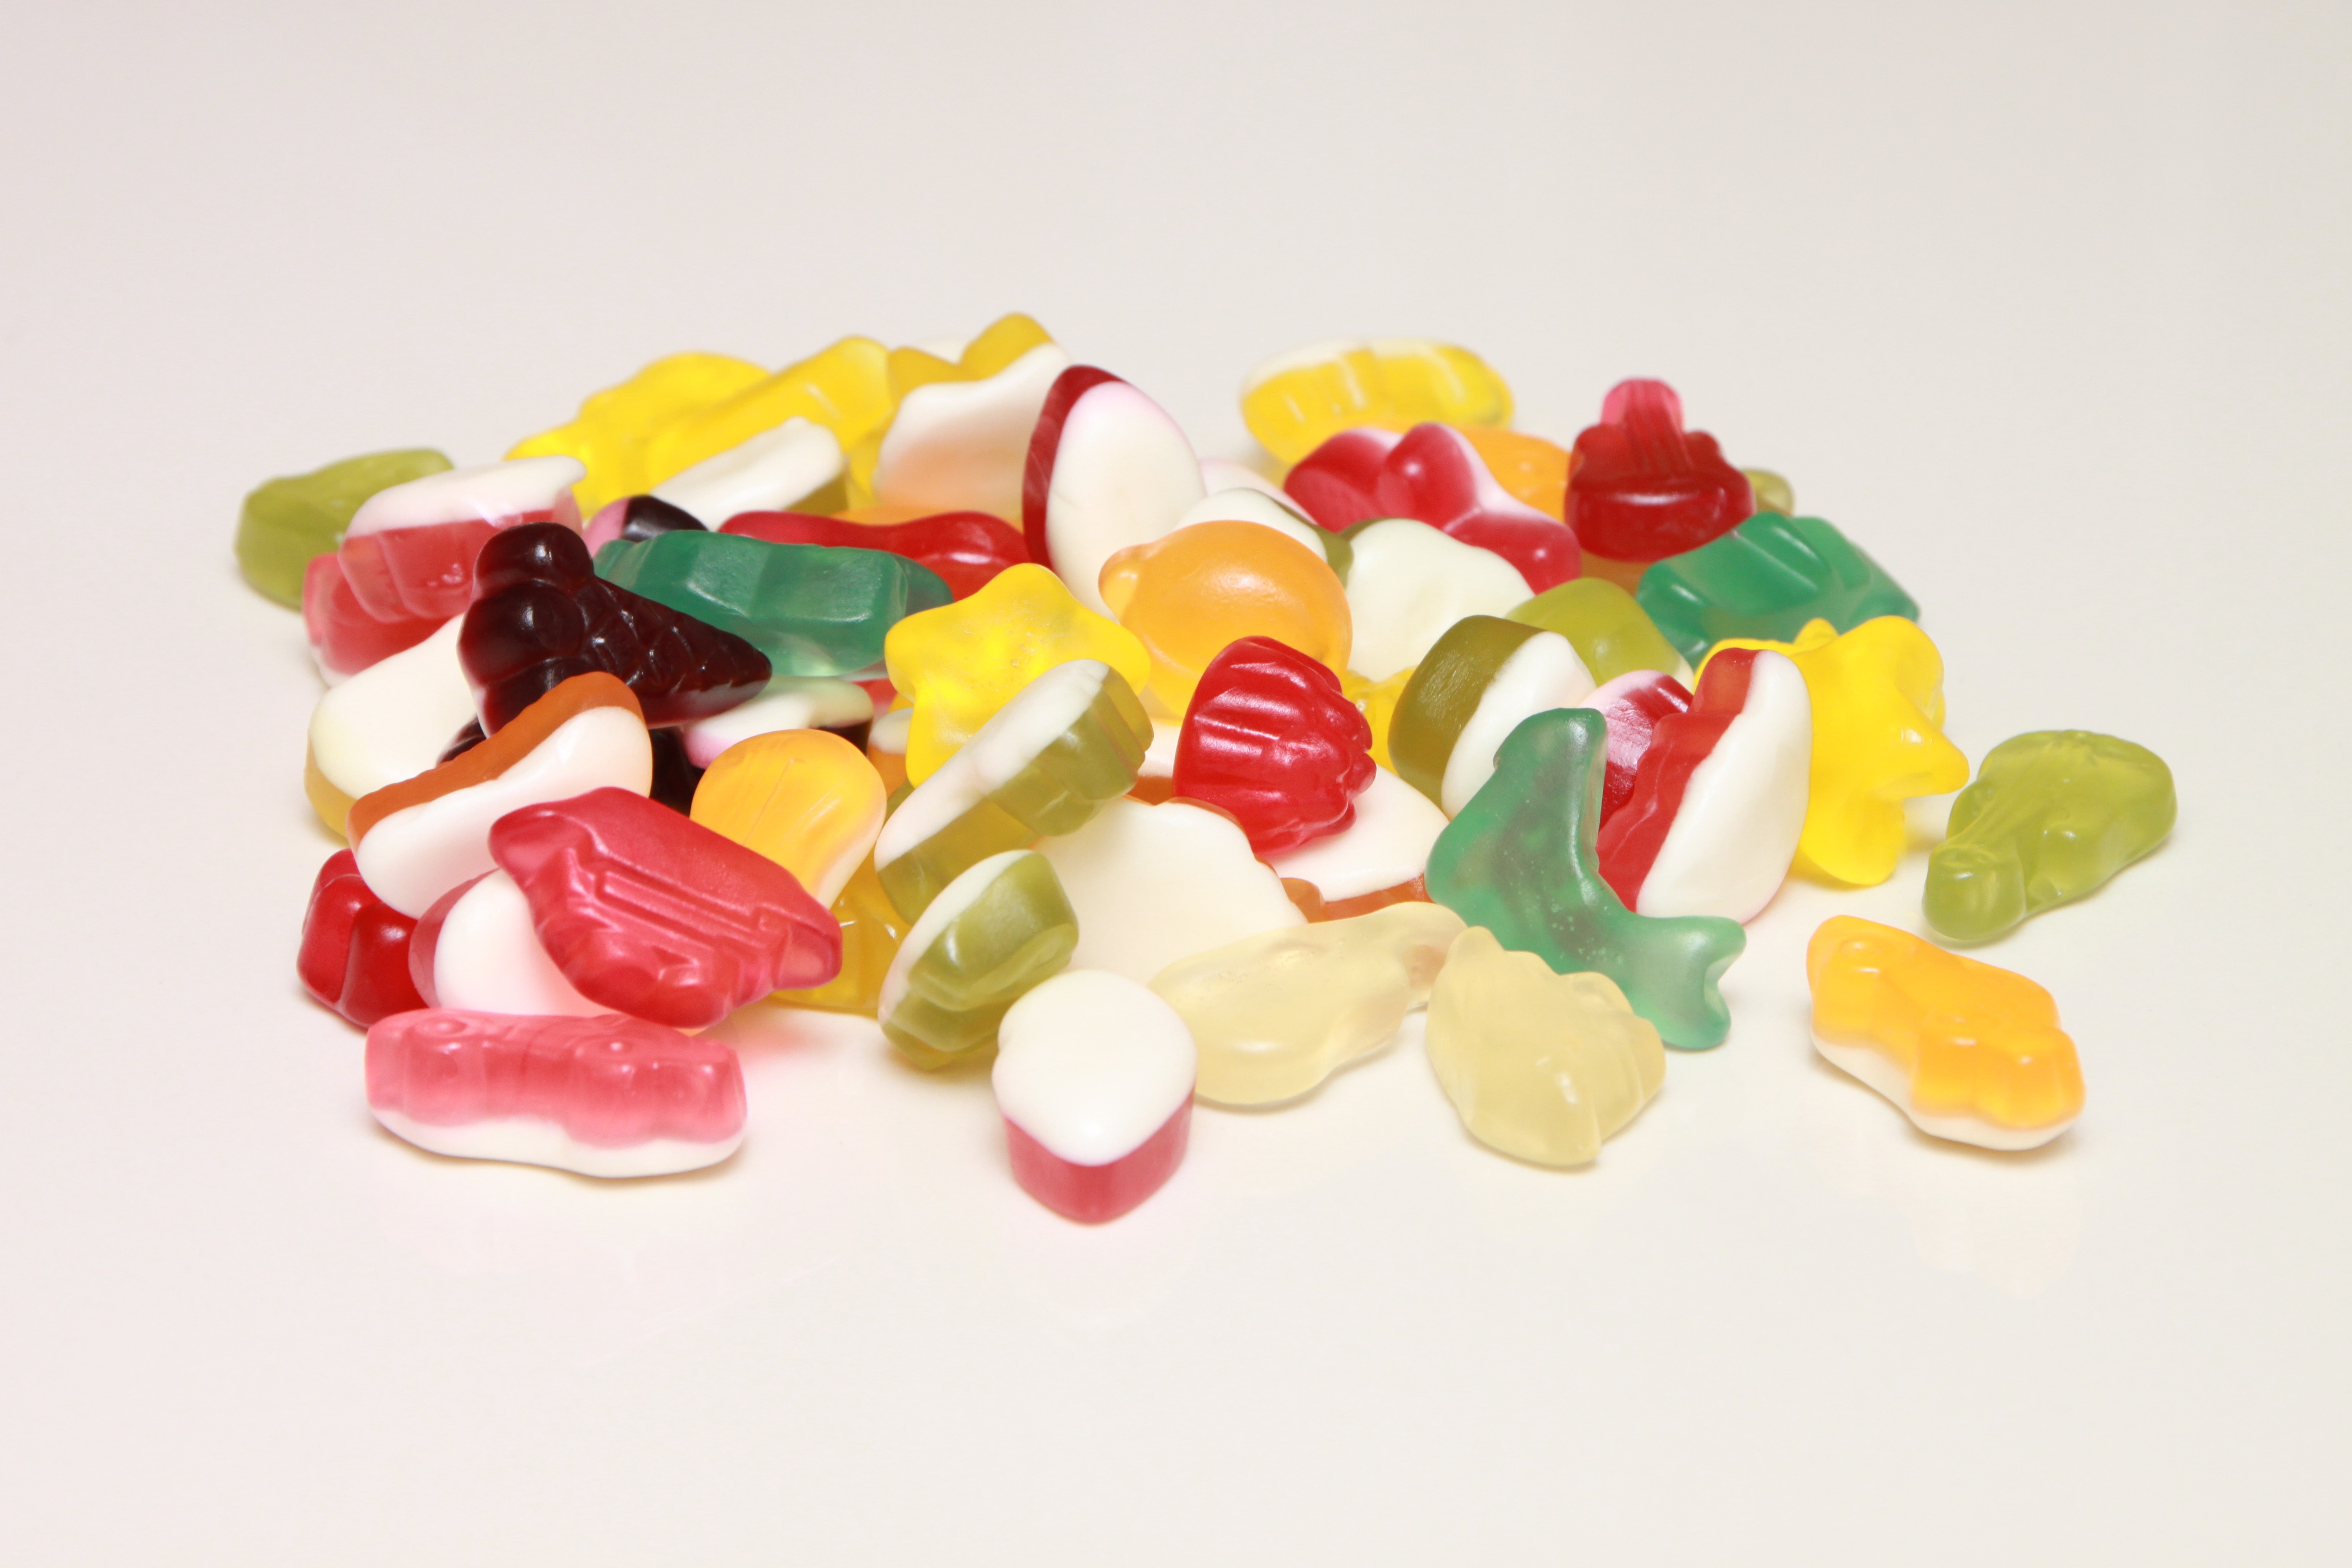
fruit, petal, food, produce, color, drink, dessert, cuisine, jelly, candy, colored, shape, sweetness, confectionery, gummy, gummi candy, wine gum, gumdrop, taffy